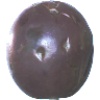
Label: passion_fruit